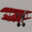
Label: airplane